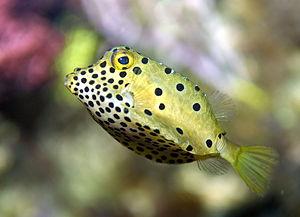
Autriche, Vienne, Zoo de Schönbrunn Čeština: Tiergarten Schönbrunn Kofferfisch (Ostracion cubicus) im Tiergarten Schönbrunn, Wien, Österreich
La Mercedes-Benz Bionic était un concept car créé par DaimlerChrysler AG, du groupe Mercedes. Il a été présenté pour la première fois en 2005 lors du DaimlerChrysler Innovation Symposium à Washington, D.C.. Grâce à la conception de sa carrosserie fortement inspirée d’une espèce de poisson appelé « poisson coffre jaune », combinée à une technologie de réduction catalytique sélective, Mercedes annonce une réduction de 80 % des émissions d'oxydes d'azote.